C.F.F. e il Nomade Venerabile

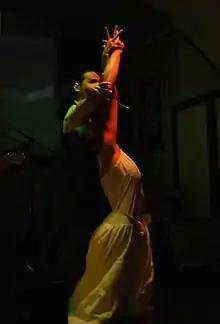
C.F.F. e il Nomade Venerabile in 2008, photo by Daniela Errico

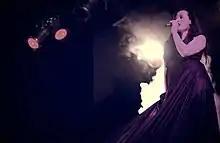
C.F.F. e il Nomade Venerabile in 2010

The specialized press deals with the group and articles and reviews are published on Rockerilla (October 2004) and Rolling Stone Italia (May 2006); the journalist Antonella Gaeta writes an article on La Repubblica dated 17 September 2005 entitled "After the taranta, here is rock. On the music there is the Puglia effect", dedicated to 5 bands, including C.F.F. e il Nomade Venerabile and Negramaro. National radios such as Radio Popolare and Radio Onda Rossa also dedicate space and attention to the band.